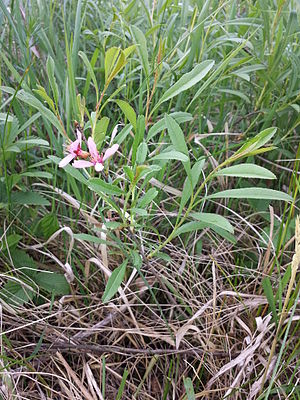
Dværgmandel / Billeder
Løv.
Dværgmandel, også skrevet Dværg-Mandel, er en lille, løvfældende busk med en tueformet, tætgrenet vækstform og lyserøde blomster før løvspring. Busken dyrkes på grund af den tidlige blomstring og det flotte høstløv.